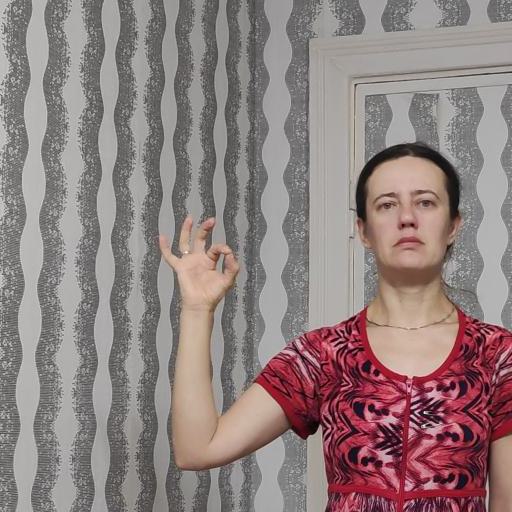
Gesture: ok